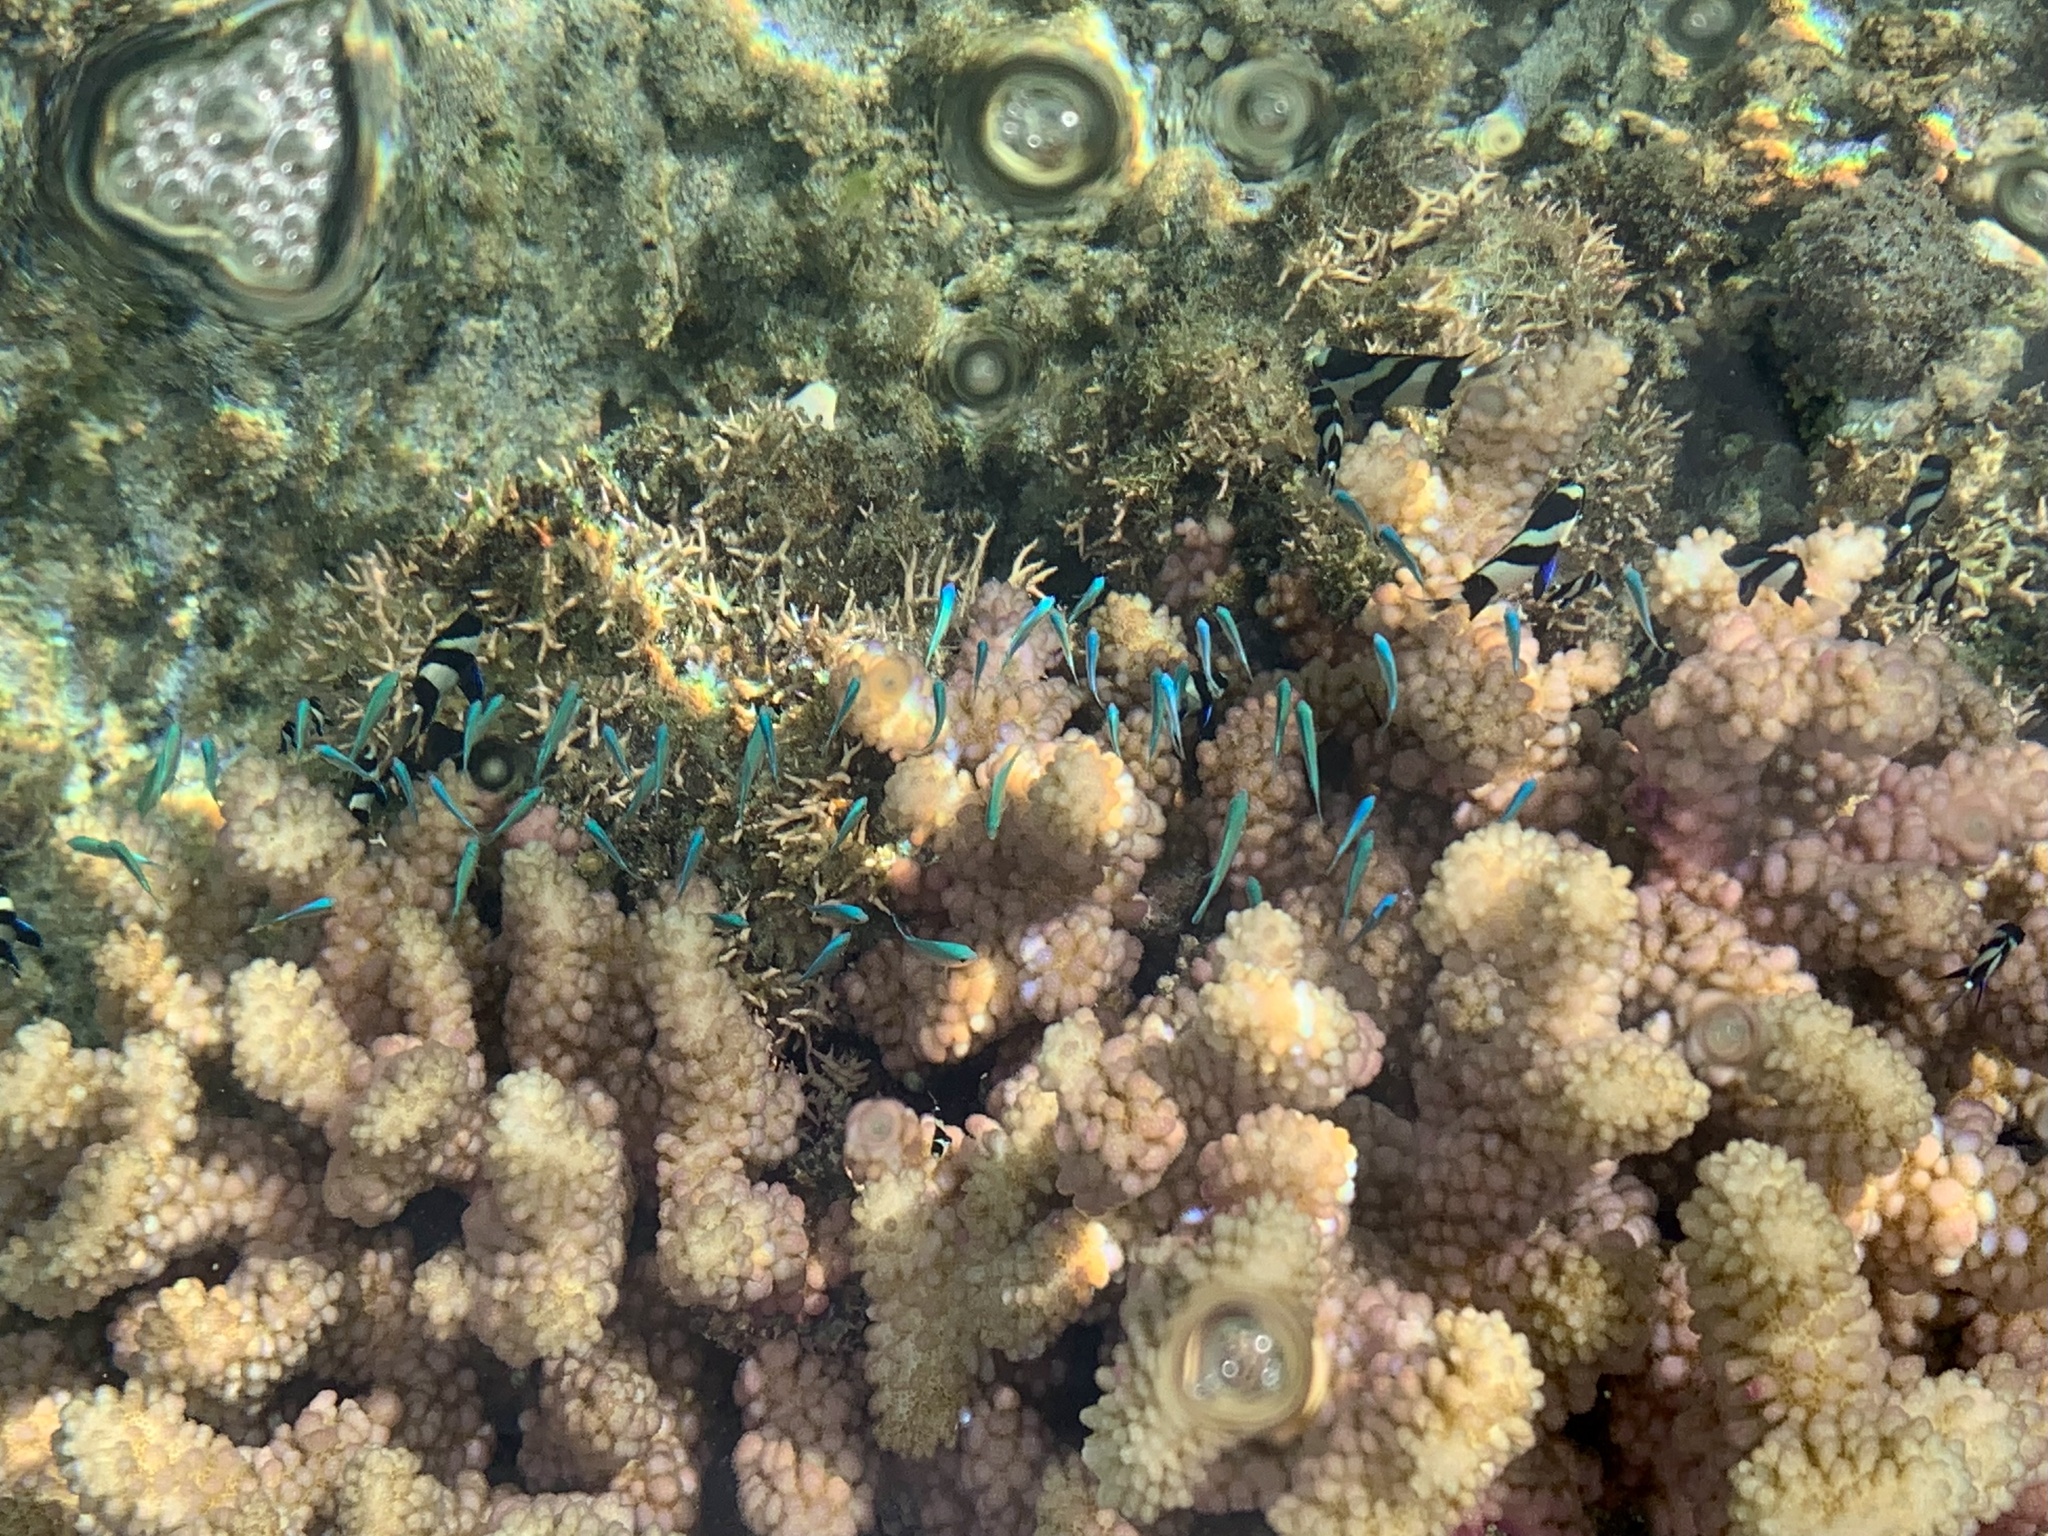
Chromis viridis (Blue-green Chromis)